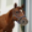
Label: horse